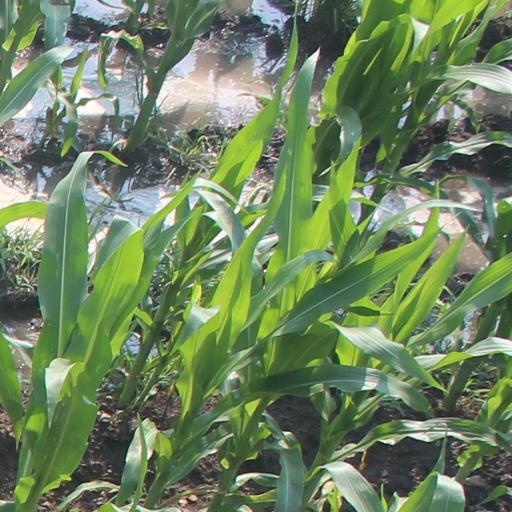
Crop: maize; corn